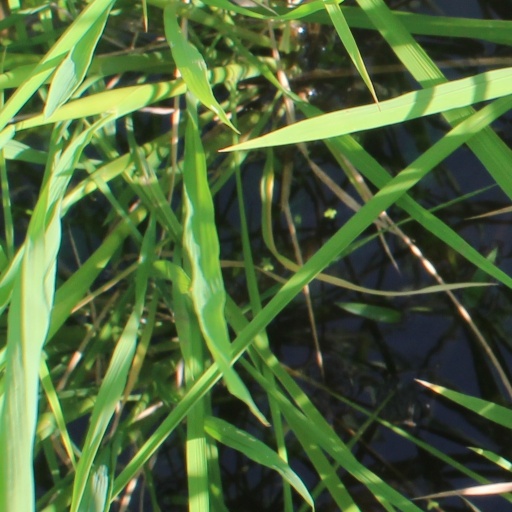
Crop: rice